Time-scale calculus

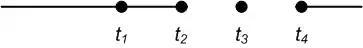
Several points on a time scale with different classifications

Continuity of a time scale is redefined as equivalent to density. A time scale is said to be "right-continuous at point formula_6" if it is right dense at point formula_6. Similarly, a time scale is said to be "left-continuous at point formula_6" if it is left dense at point formula_6.